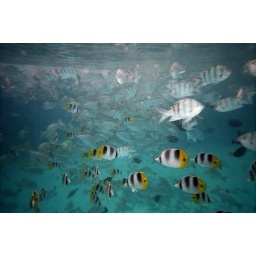
George caused a minor feeding frenzy by tossing a piece of baguette into the water attracting this hoarde of wild fish